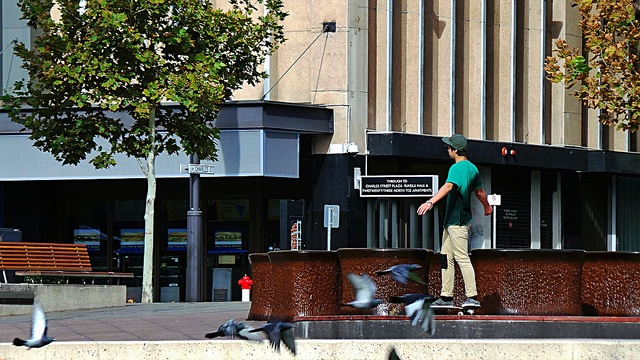
A man in green shirt skateboarding on a sidewalk.
A young man skateboarding on the edge of a fountain.
A flock of pigeons fly by a skateboarder in front of a building.
A person is riding a skate board down the side walk.
A photo of a young man on a skateboard.